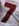
Number: 7